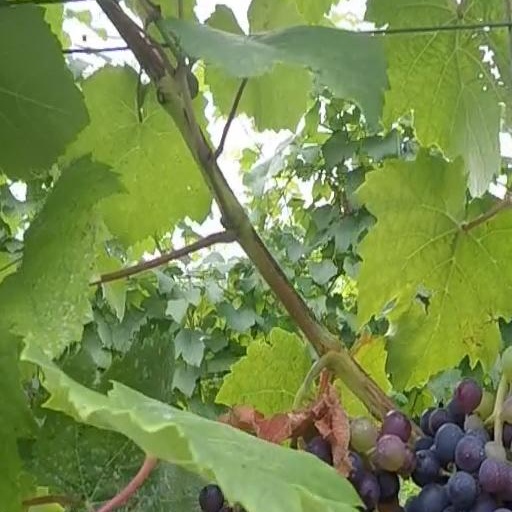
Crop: grape